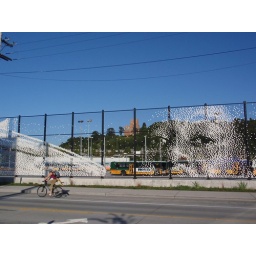
Woody's building in the background on the hill